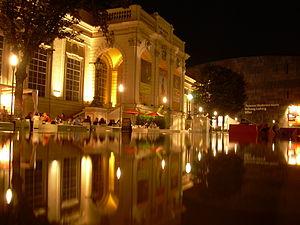
Autriche, Vienne, Kunsthalle Polski: MuseumsQuartier w Wiedniu, Austria
Le MuseumsQuartier Wien est un complexe culturel, installé dans les anciennes écuries impériales. C'est l'un des plus grands complexes culturels au monde.